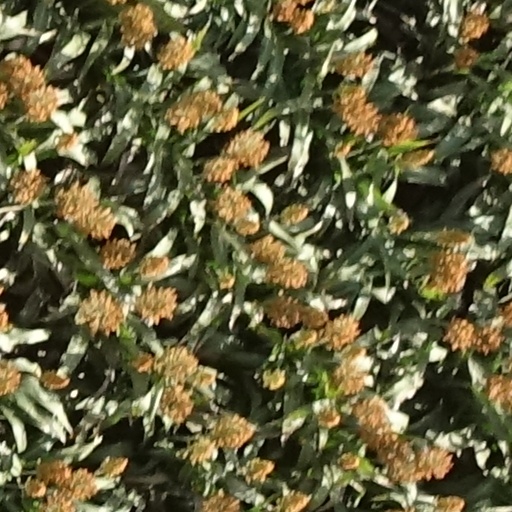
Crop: sorghum